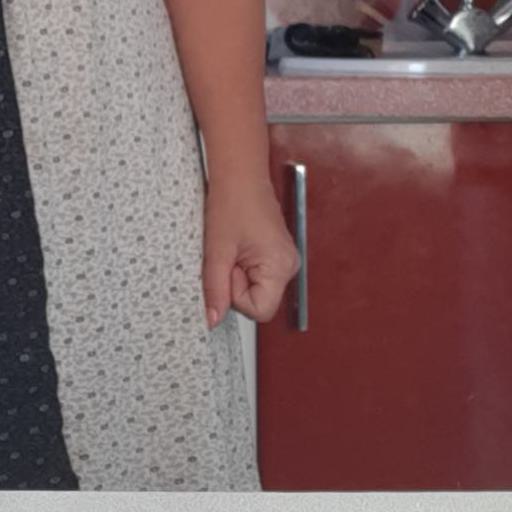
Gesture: no_gesture